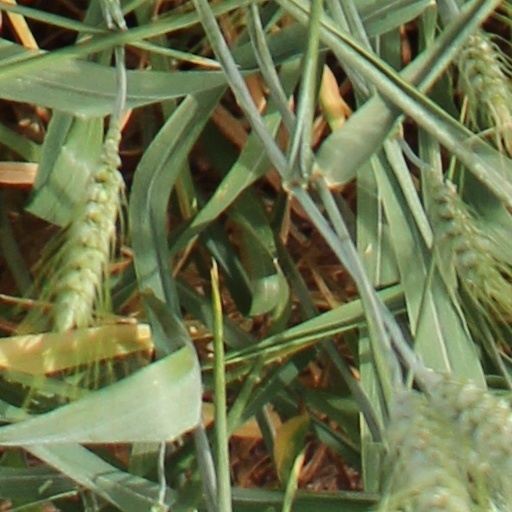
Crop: wheat